Jorge de Lencastre, Duke of Coimbra

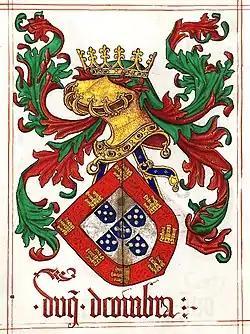
Arms of D. Jorge de Lencastre, 2nd Duke of Coimbra, from Jean du Cro's "Livro do Armeiro-Mor", 1509.

Most of the details of Jorge's subsequent life and career are marred by hagiographers of Manuel, eager to portray the king's rival in the worst possible light. But far from the lazy and dissolute picture painted by the royal scribes, the chroniclers of the Order of Santiago seem to have regarded Jorge de Lencastre as a particularly diligent leader and administrator.